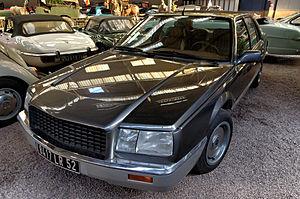
Renault R 25 (1985), Berline, modèle spécial carrossé par Franco Sbarro, 6 cyl. en V PRV, 2664 cm3, 14 cv fiscaux, vitesse max. 200 km/h(Musée Automobile Reims Champagne, Reims, Marne, France)